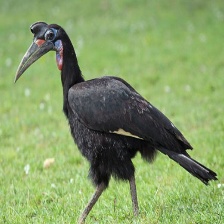
Species: ABYSSINIAN GROUND HORNBILL
Scientific name: BUCORVUS ABYSSINICUS
ImageNet parent category: hornbill